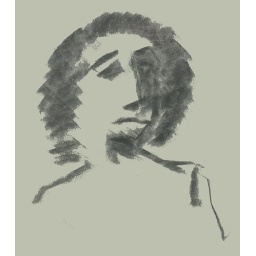
bearded boy in black